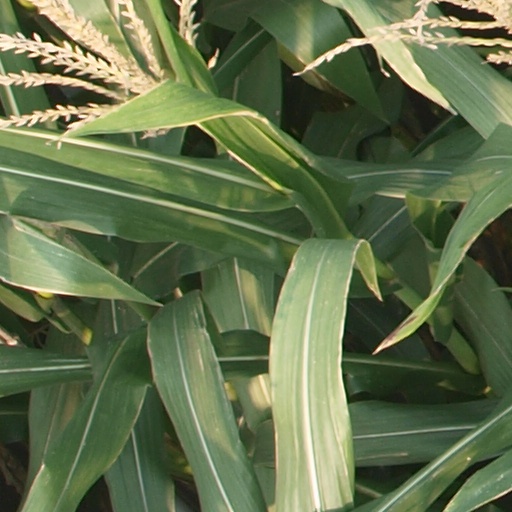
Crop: maize; corn